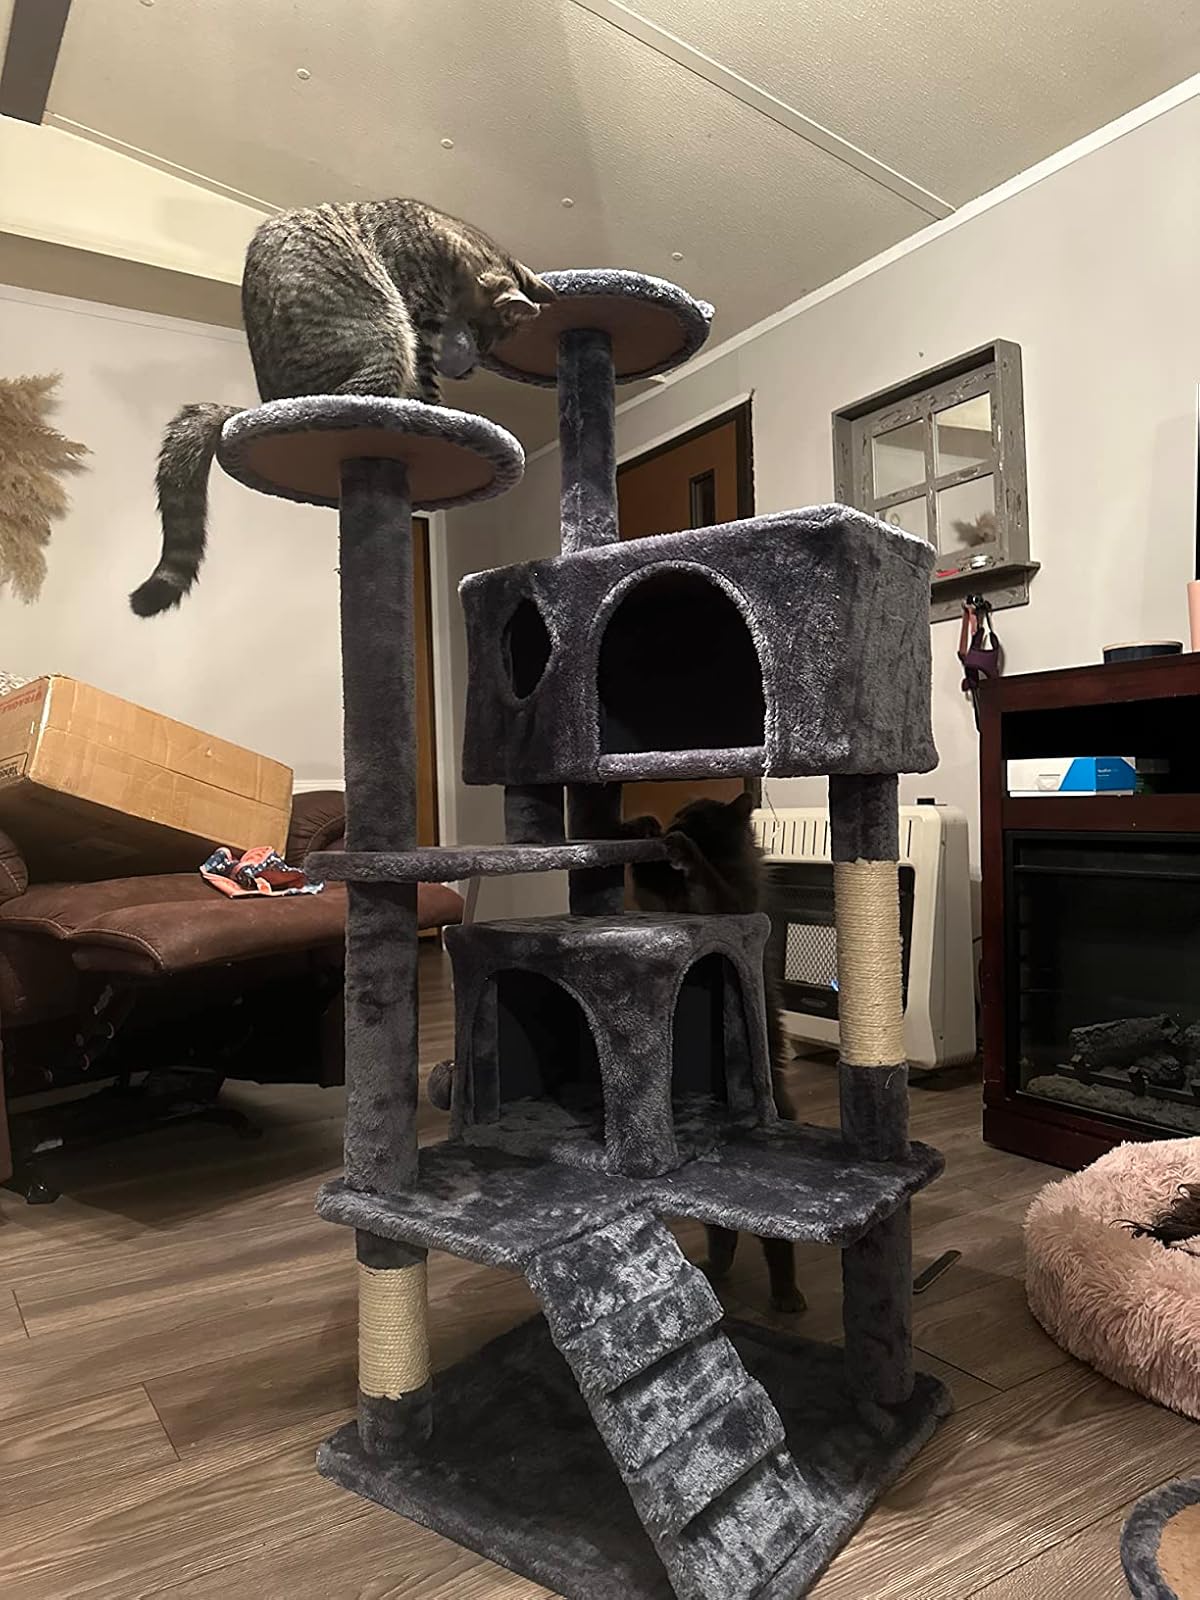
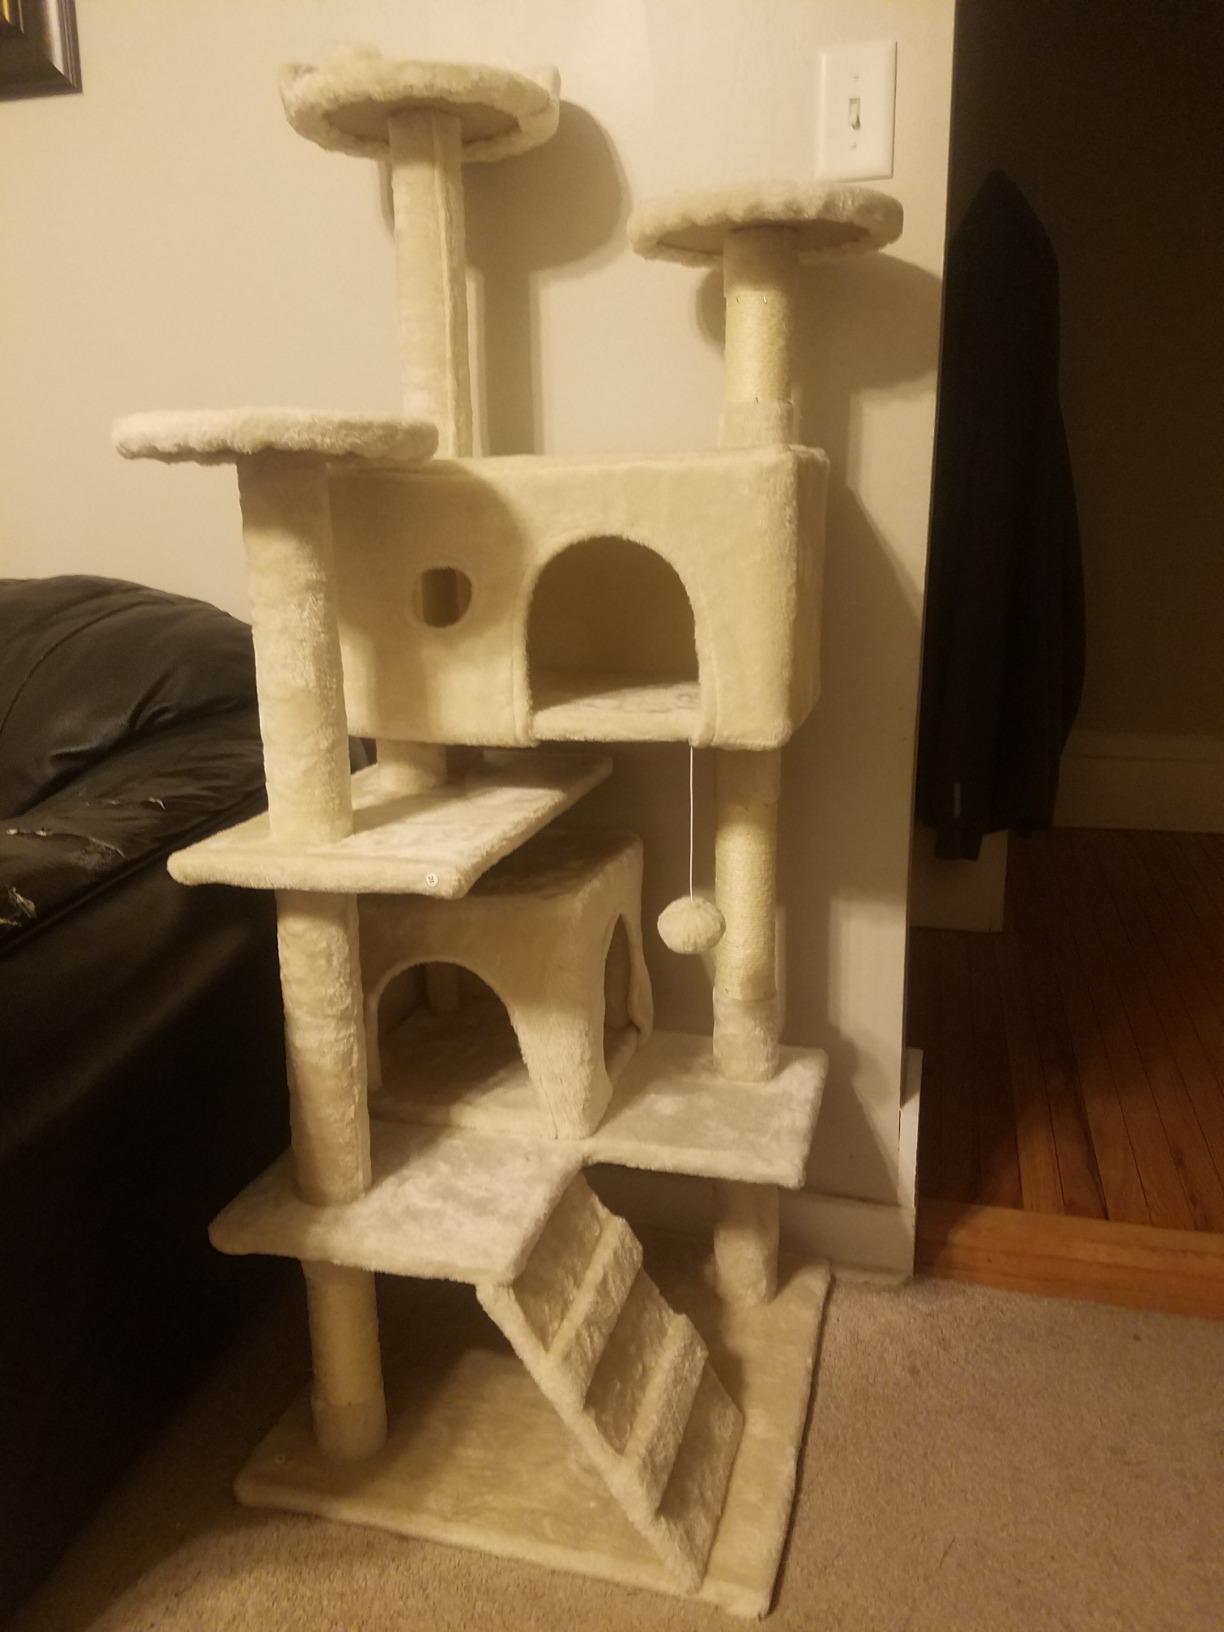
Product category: items_cat tree
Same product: no